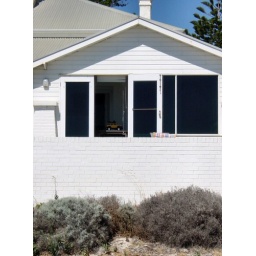
toy truck in a beach house